Green armies

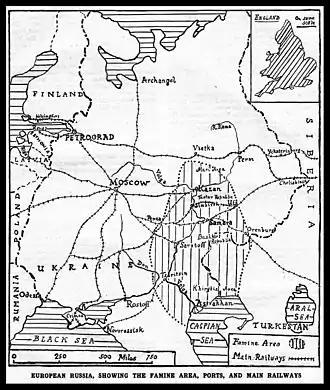
Map of the area affected by the Russian famine of 1921–22.

The greens were always hostile to the Whites, which is why their uprisings against the reds only became massive after ensuring the defeat of the Whites. Many White officers were members of the former Tsarist Nobility, and had lost the land they had or could inherit in the peasant revolution of 1917. With deeply entrenched classism against the peasants they once ruled over, the Whites sought to turn back time and take revenge against every symbol of change. They would never recognize new national realities or the attempts at agrarian revolution.